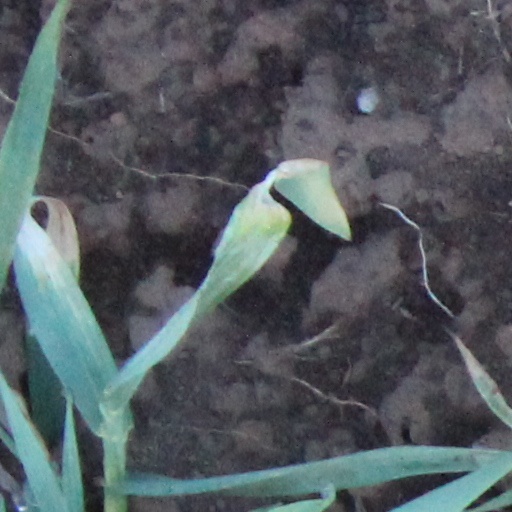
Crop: wheat